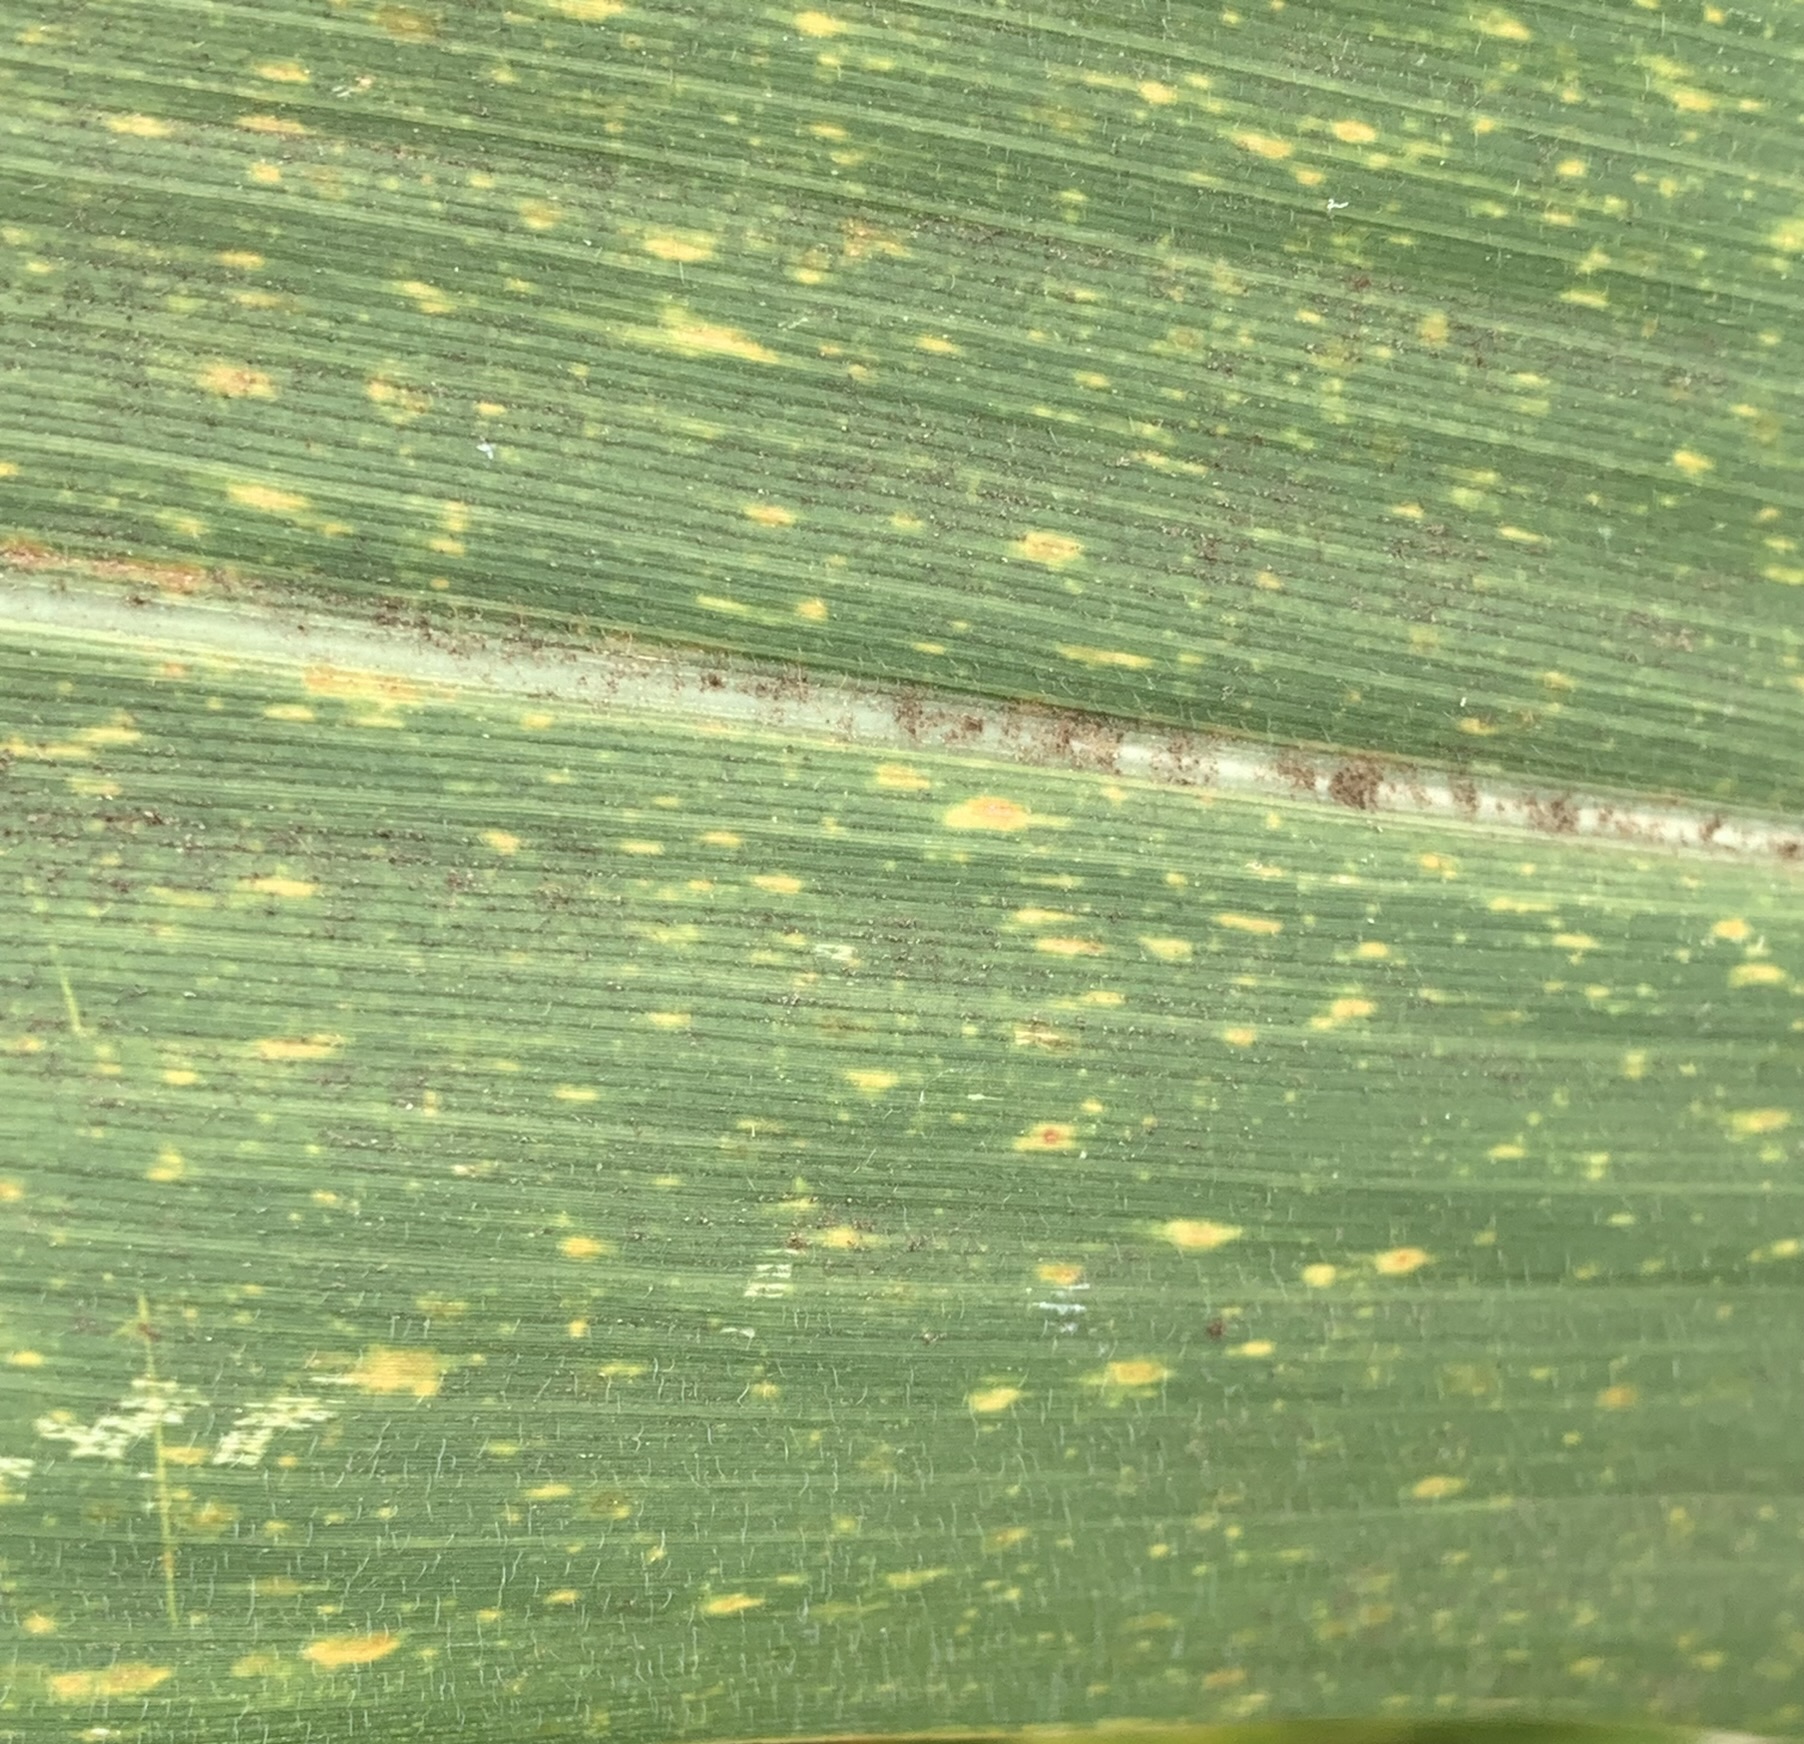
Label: MLN